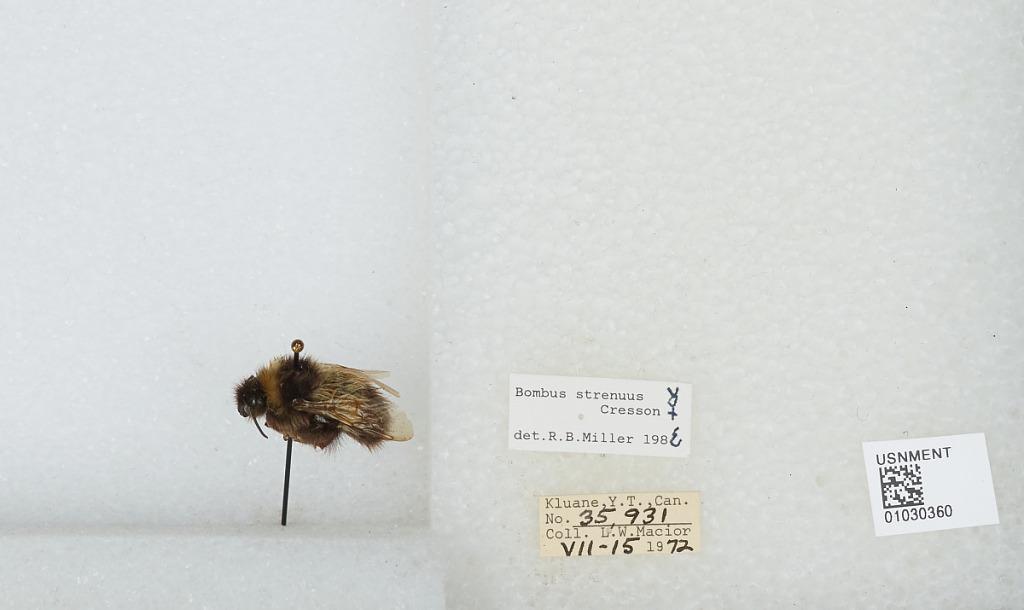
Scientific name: Bombus (Alpinobombus) neoboreus Sladen
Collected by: L. Macior
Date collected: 1972-7-15
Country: Canada
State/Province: Yukon Territory
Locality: Kluane
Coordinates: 60.75, -139.5
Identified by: Miller, R. B.